Krefeld Zoo

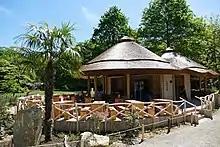
Meerkat lodge of the Krefeld zoo (2017)

The meerkat lodge was opened in 2017. Following typical African mud huts, two interconnected circular buildings were built, which house the meerkat facility and a viewing terrace with drinks. Breeder Toni disappeared without trace on 2 June 2018; the 3-year-old male Kimya from Münster Zoo succeeded him. At the end of November 2018, Amari, who was born in Krefeld in March 2018, gave birth to two kittens. In 2019 a total of 12 animals were living in the enclosure.